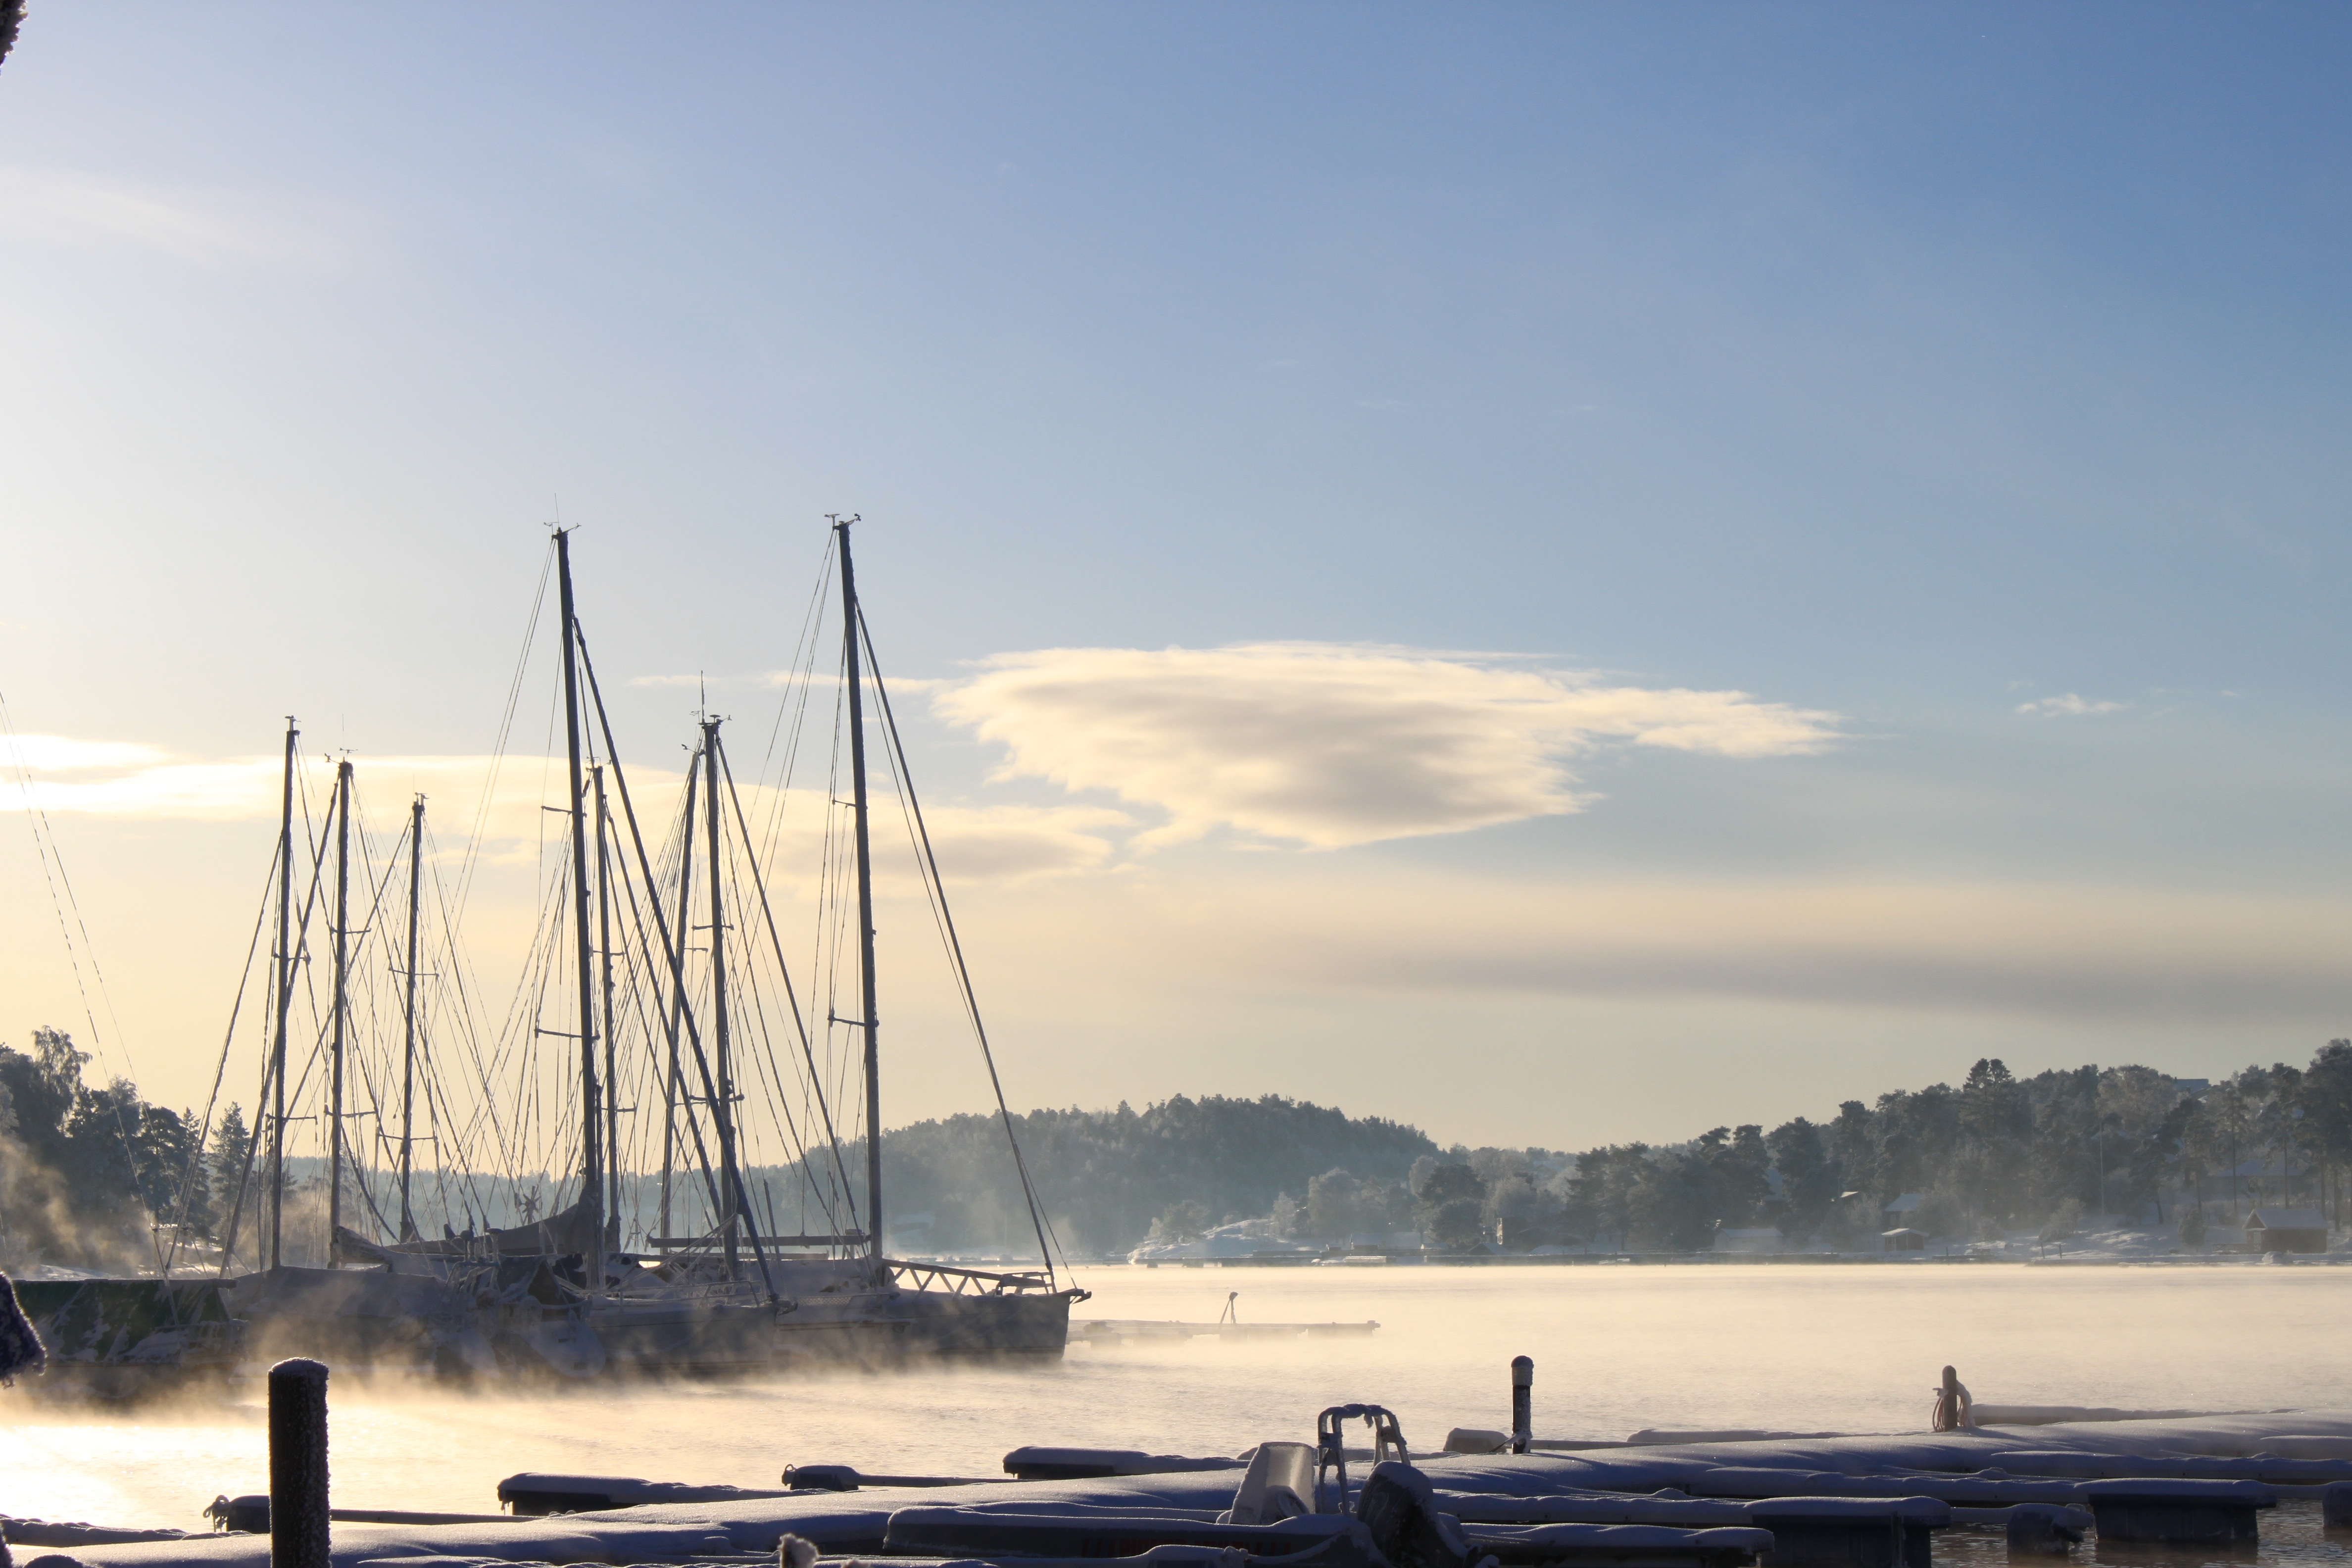
sea, coast, water, ocean, dock, cloud, sky, sunset, boat, morning, wind, dusk, evening, reflection, vehicle, mast, sailing, bay, harbor, marina, sailboat, sail, watercraft, sailing ship